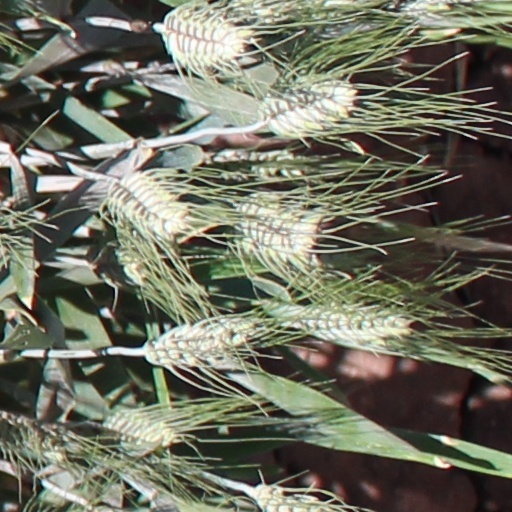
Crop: wheat